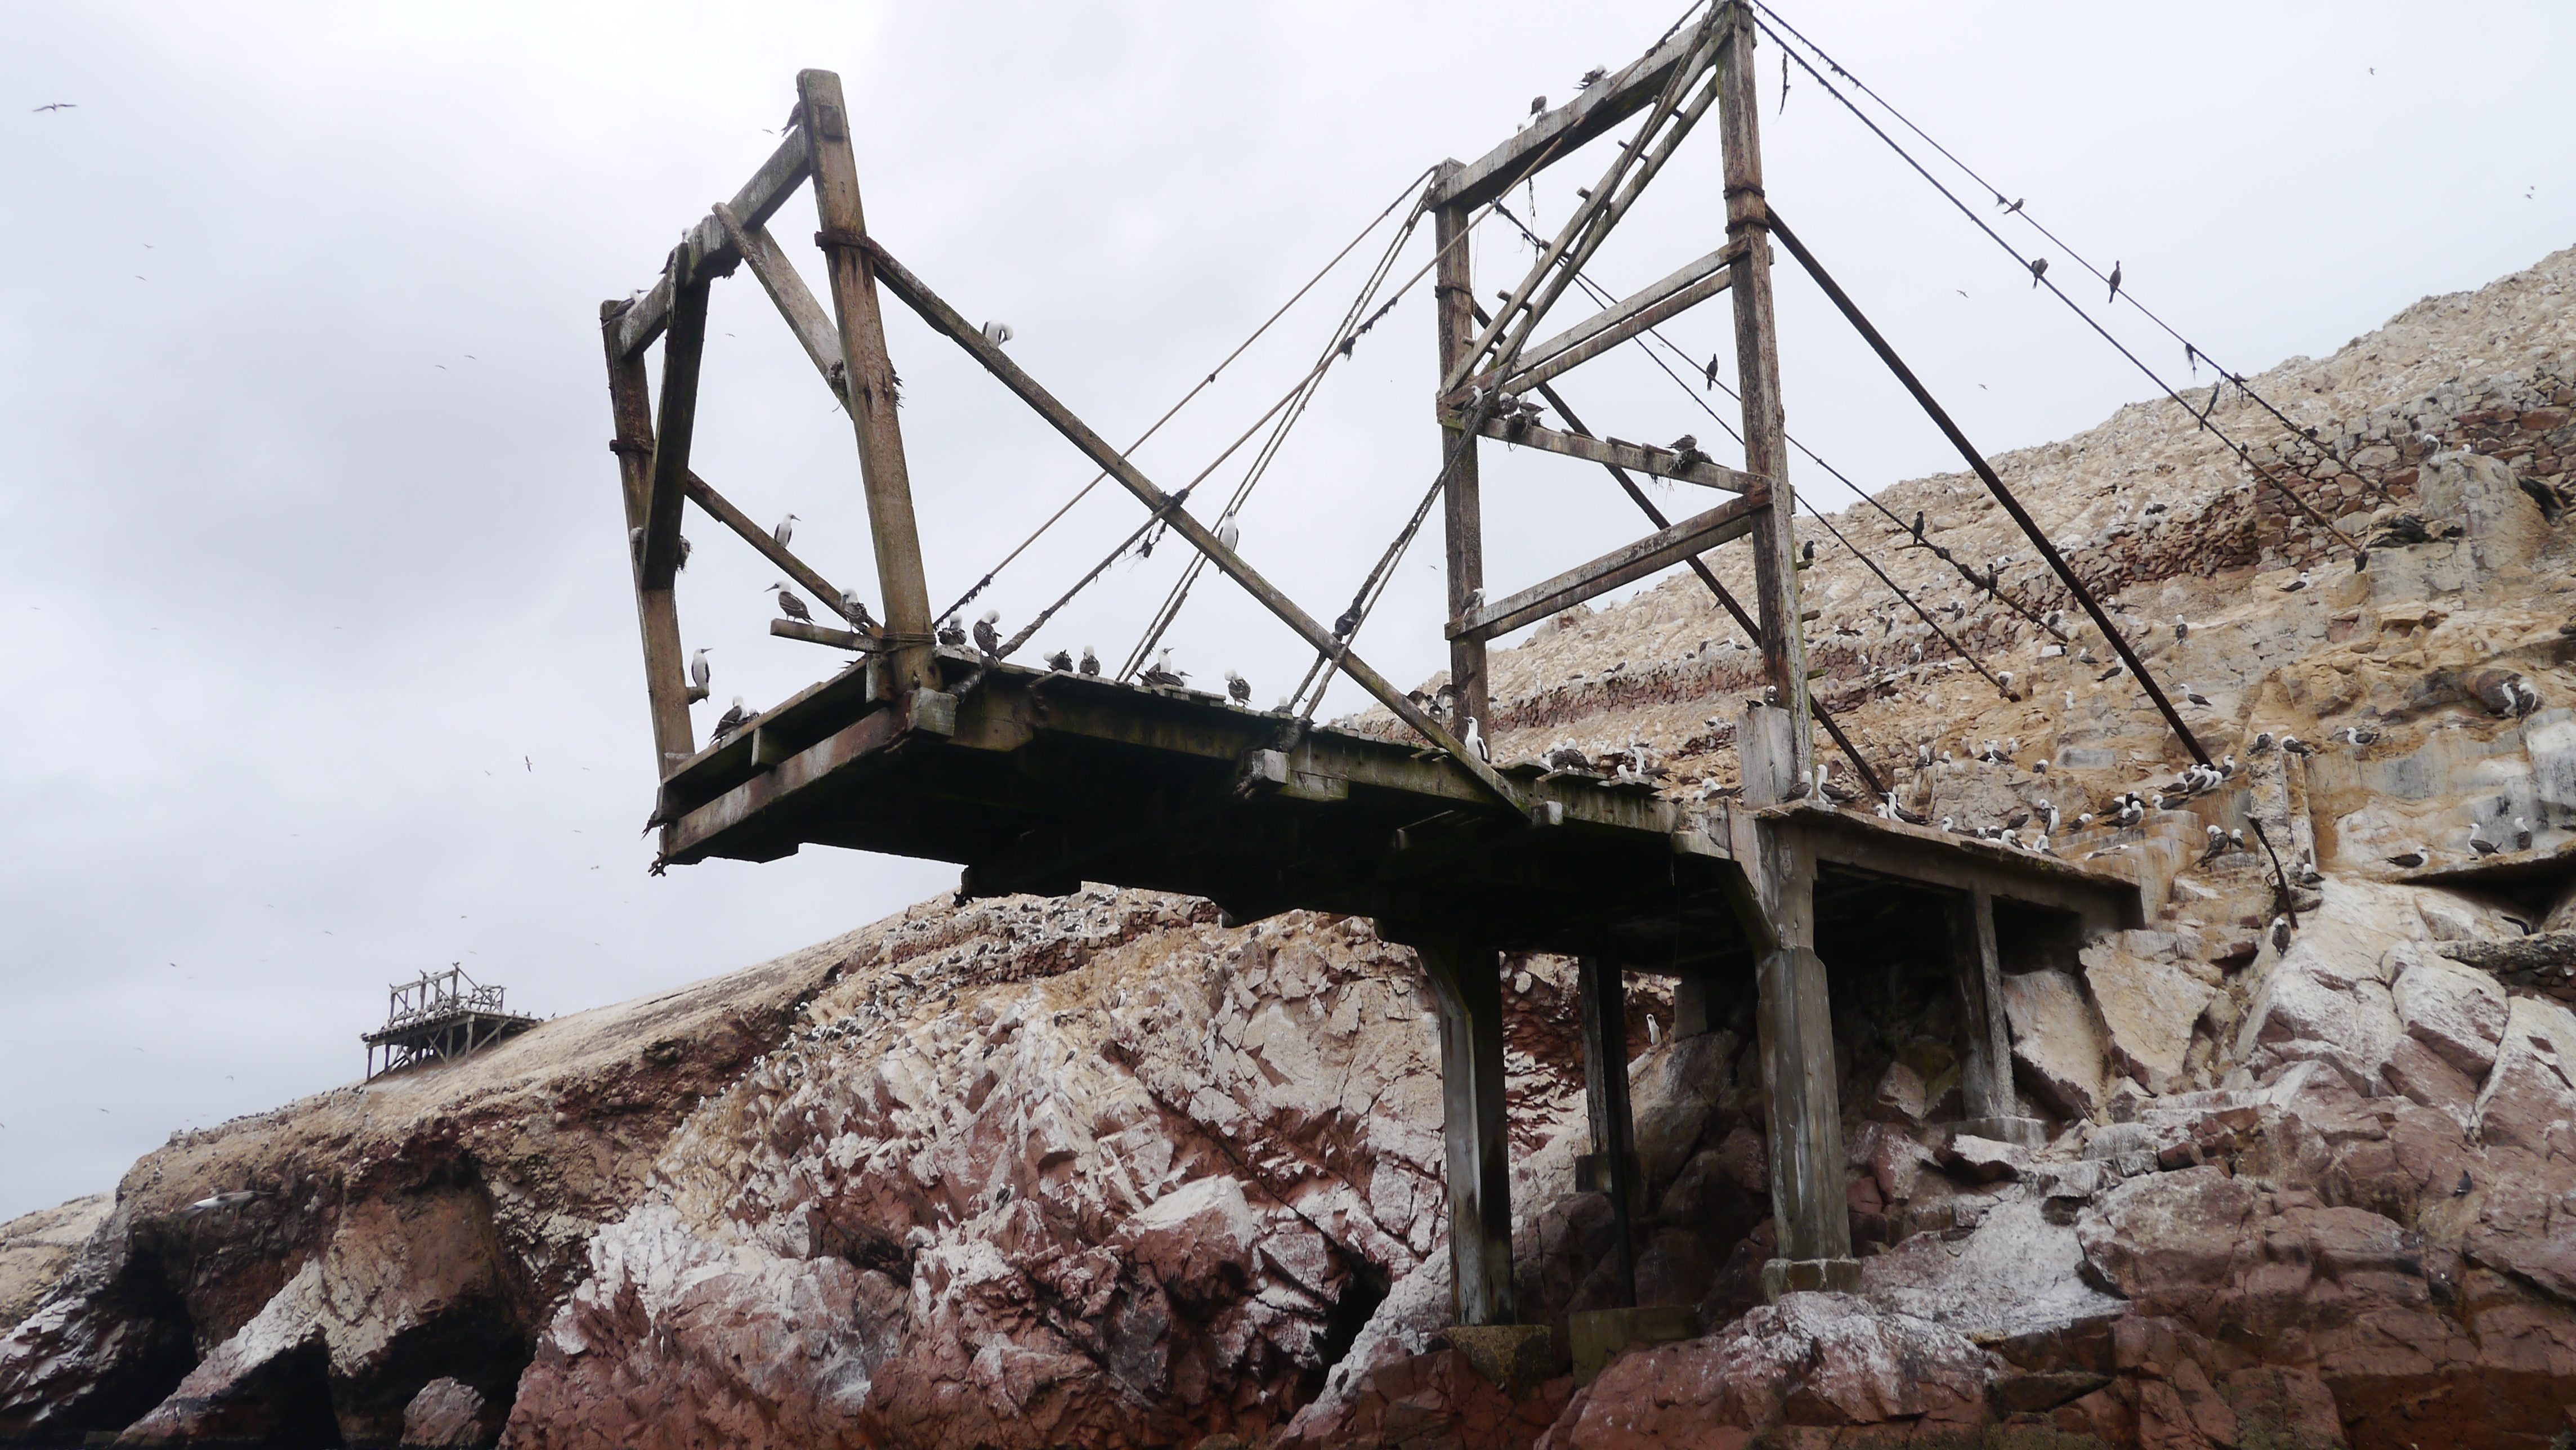
sea, bridge, vehicle, peru, marine, pacific, islands, peruvian, construction equipment, paracas, geological phenomenon, ballestas